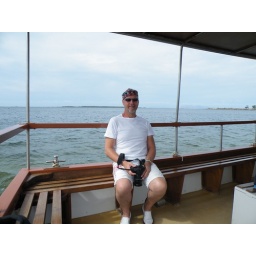
On the boat over to Mozza, off the coast of Trapani. Sicily. Sept 2008